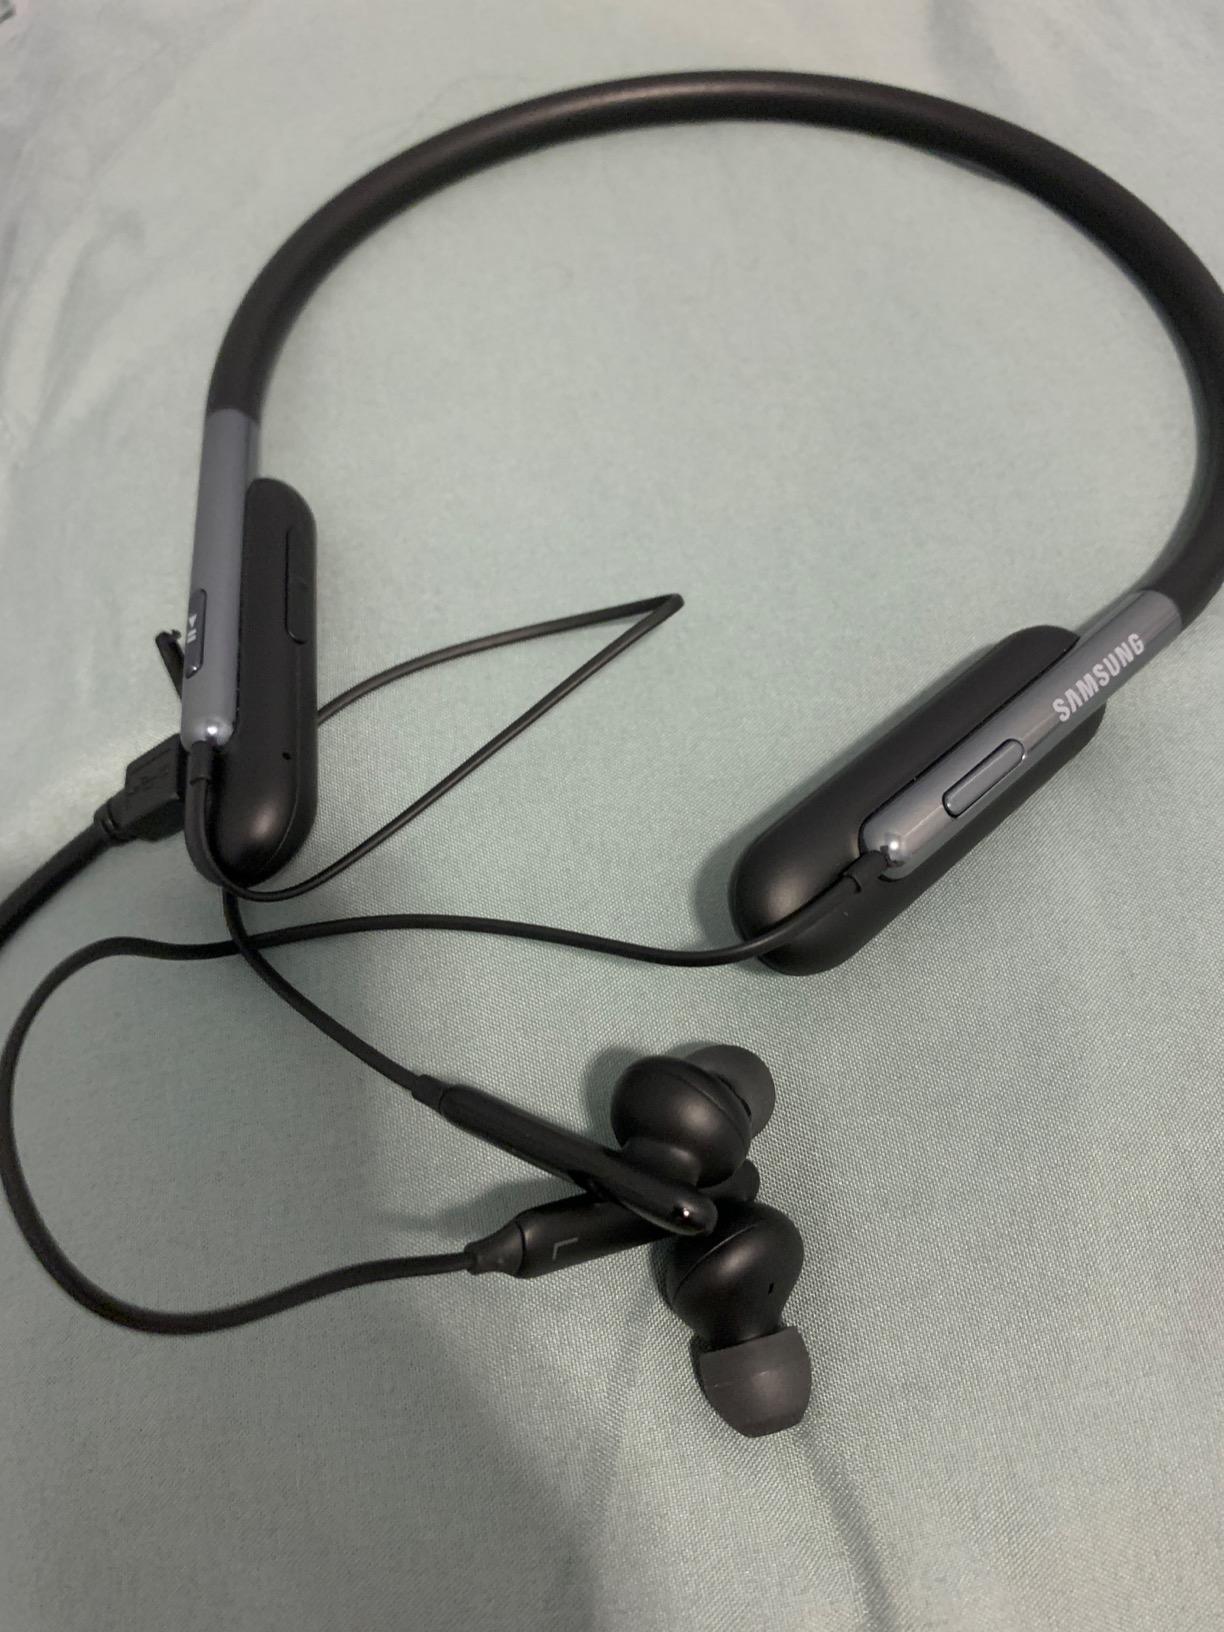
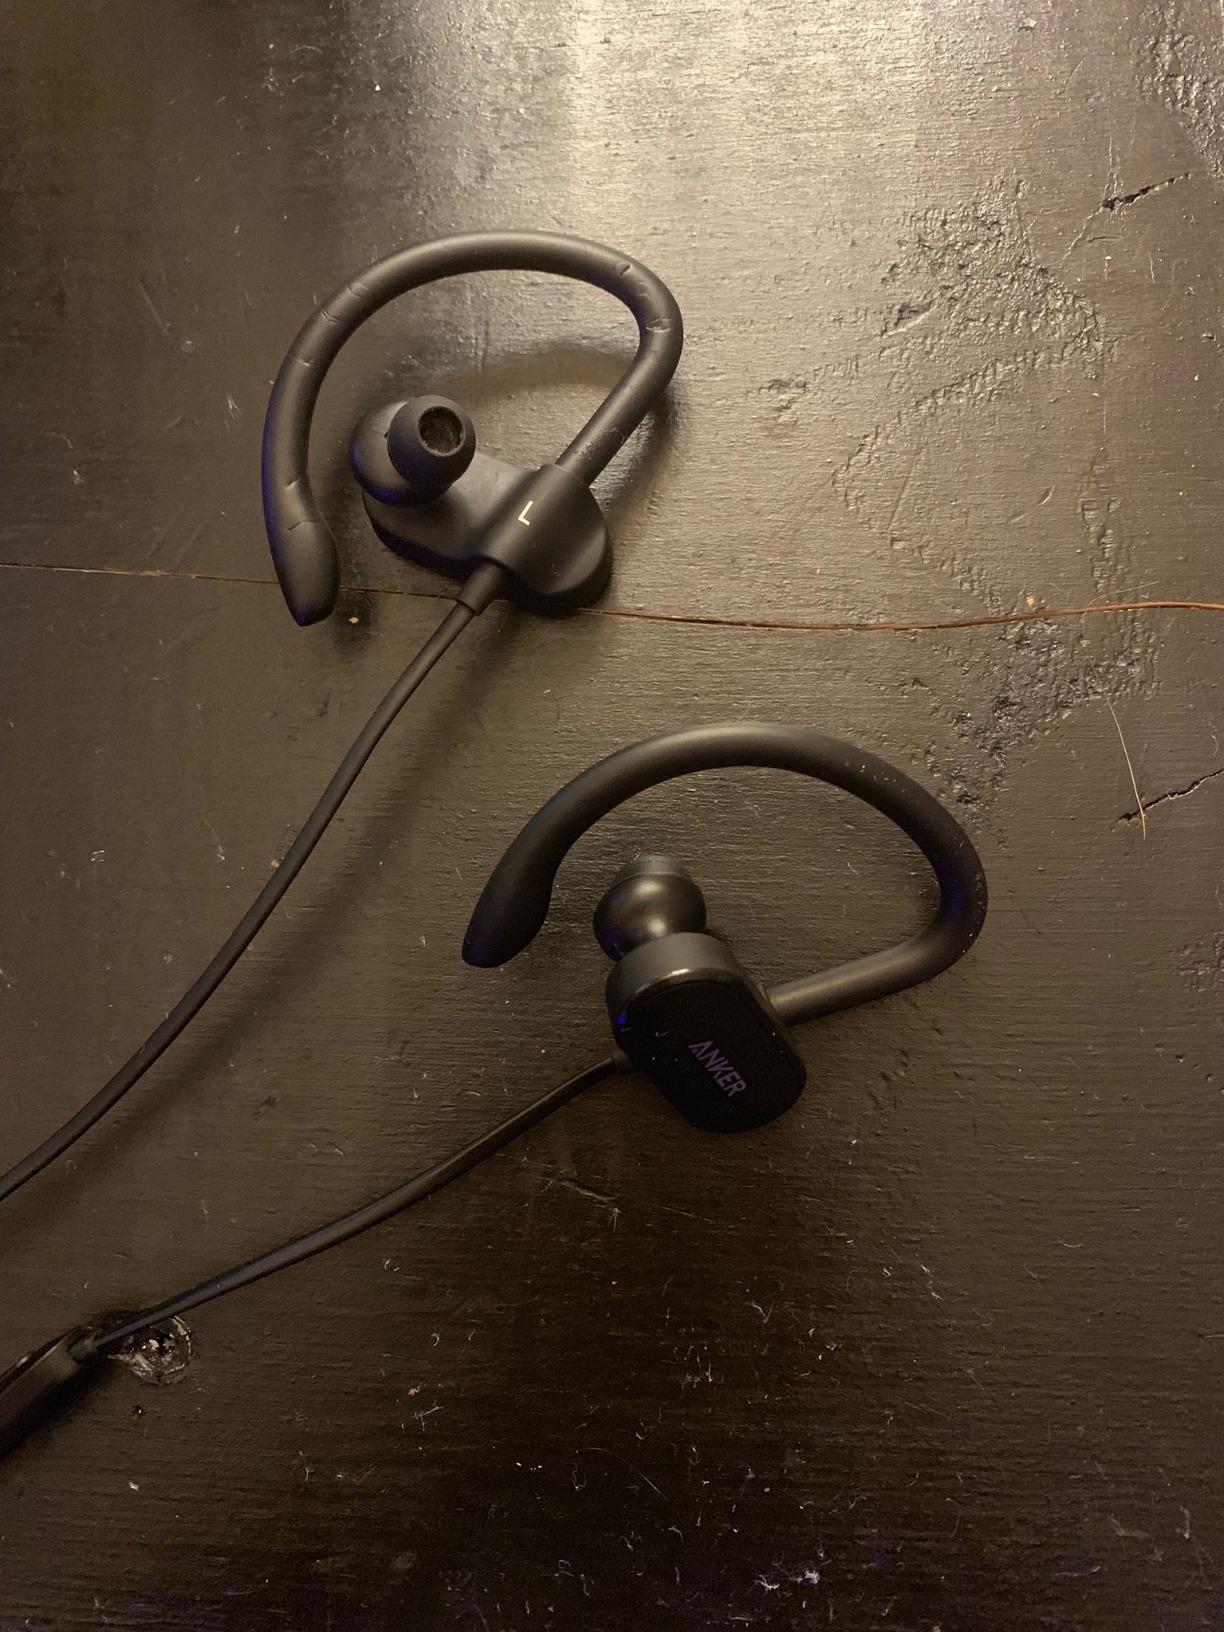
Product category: headphones
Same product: no